Vinkt massacre

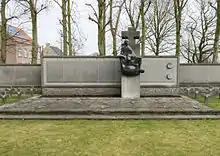
Memorial to the victims of the massacre

Most sources claim between 86 and 140 victims, 86 being the total number of executed victims. The divergence stems from the fact that other historians include the victims in front of the bridge and those 27 killed by the explosion at the church in Meigem. The exploded grenade on May 25 was almost certainly German, but the explosion at the church has usually been attributed to Belgian artillery. However, there remains a controversy over the church explosion, as some victims later claimed to have seen German officers throw hand grenades into the church, and all women hostages had been taken out of the church just before the explosion, which ensured that all 27 victims of the incident were male.